Massagetae

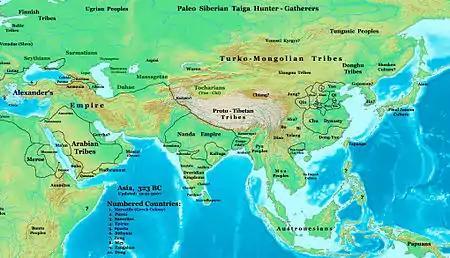
Asia in 323 BC, showing the Massagetae located in Central Asia.

The Old Persian name meant "Saka who wear pointed hats", with the descriptive, meaning "wearer of pointed hats," being composed of the terms, "pointed," and, "cap." This name was a reference to the Phrygian cap worn by the ancient Iranian peoples, of which the wore an unusually tall and pointed form.